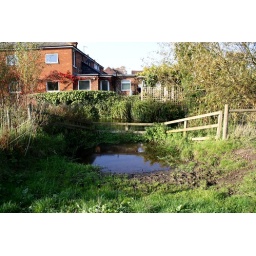
Purpose built cattle watering place in the field next to Hell Ditch